Arab cuisine

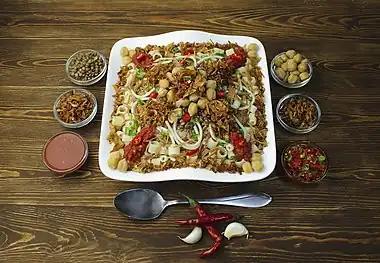
Kushari, an Egyptian dish.

Salads are also often seasoned with lemon juice or pomegranate molasses. Most often, foods are either grilled, baked, fried, or sautéed in olive oil; butter and cream are usually reserved for desserts. Vegetables are often eaten raw or pickled, as well as cooked.